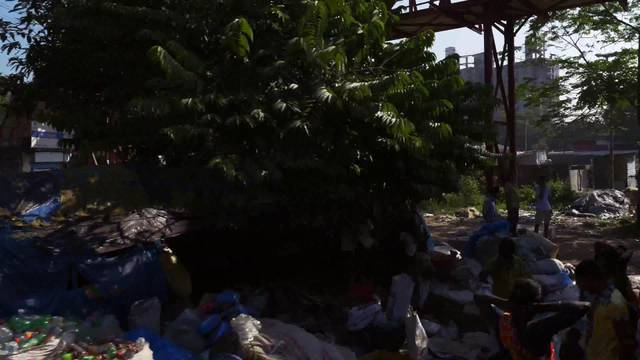
Region: Bangladesh
Coordinates: 24.721, 90.436